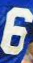
Number: 6